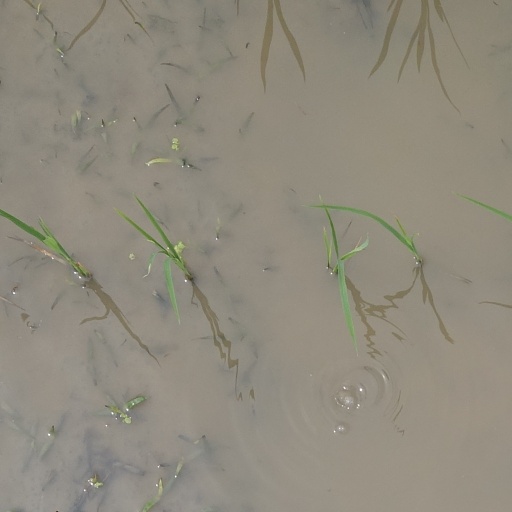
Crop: rice